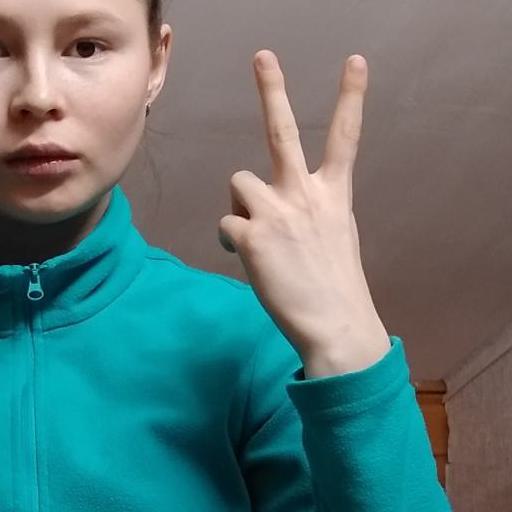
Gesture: peace_inverted